Jenkins House (Delanson, New York)

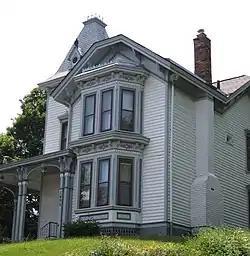
Jenkins House, June 2009

Jenkins House, also known as The Grey Barn, is a house in Delanson, Schenectady County, New York. It was listed on the National Register of Historic Places in 1984. The house was originally constructed in 1876 for the station master of the Delaware and Hudson Railroad.